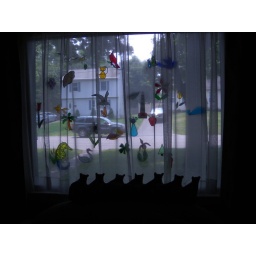
Stained glass in front window